Gallargues-le-Montueux

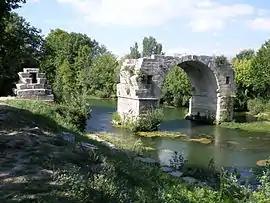
Pont Ambroix

Gallargues-le-Montueux is a commune in the Gard department in southern France.